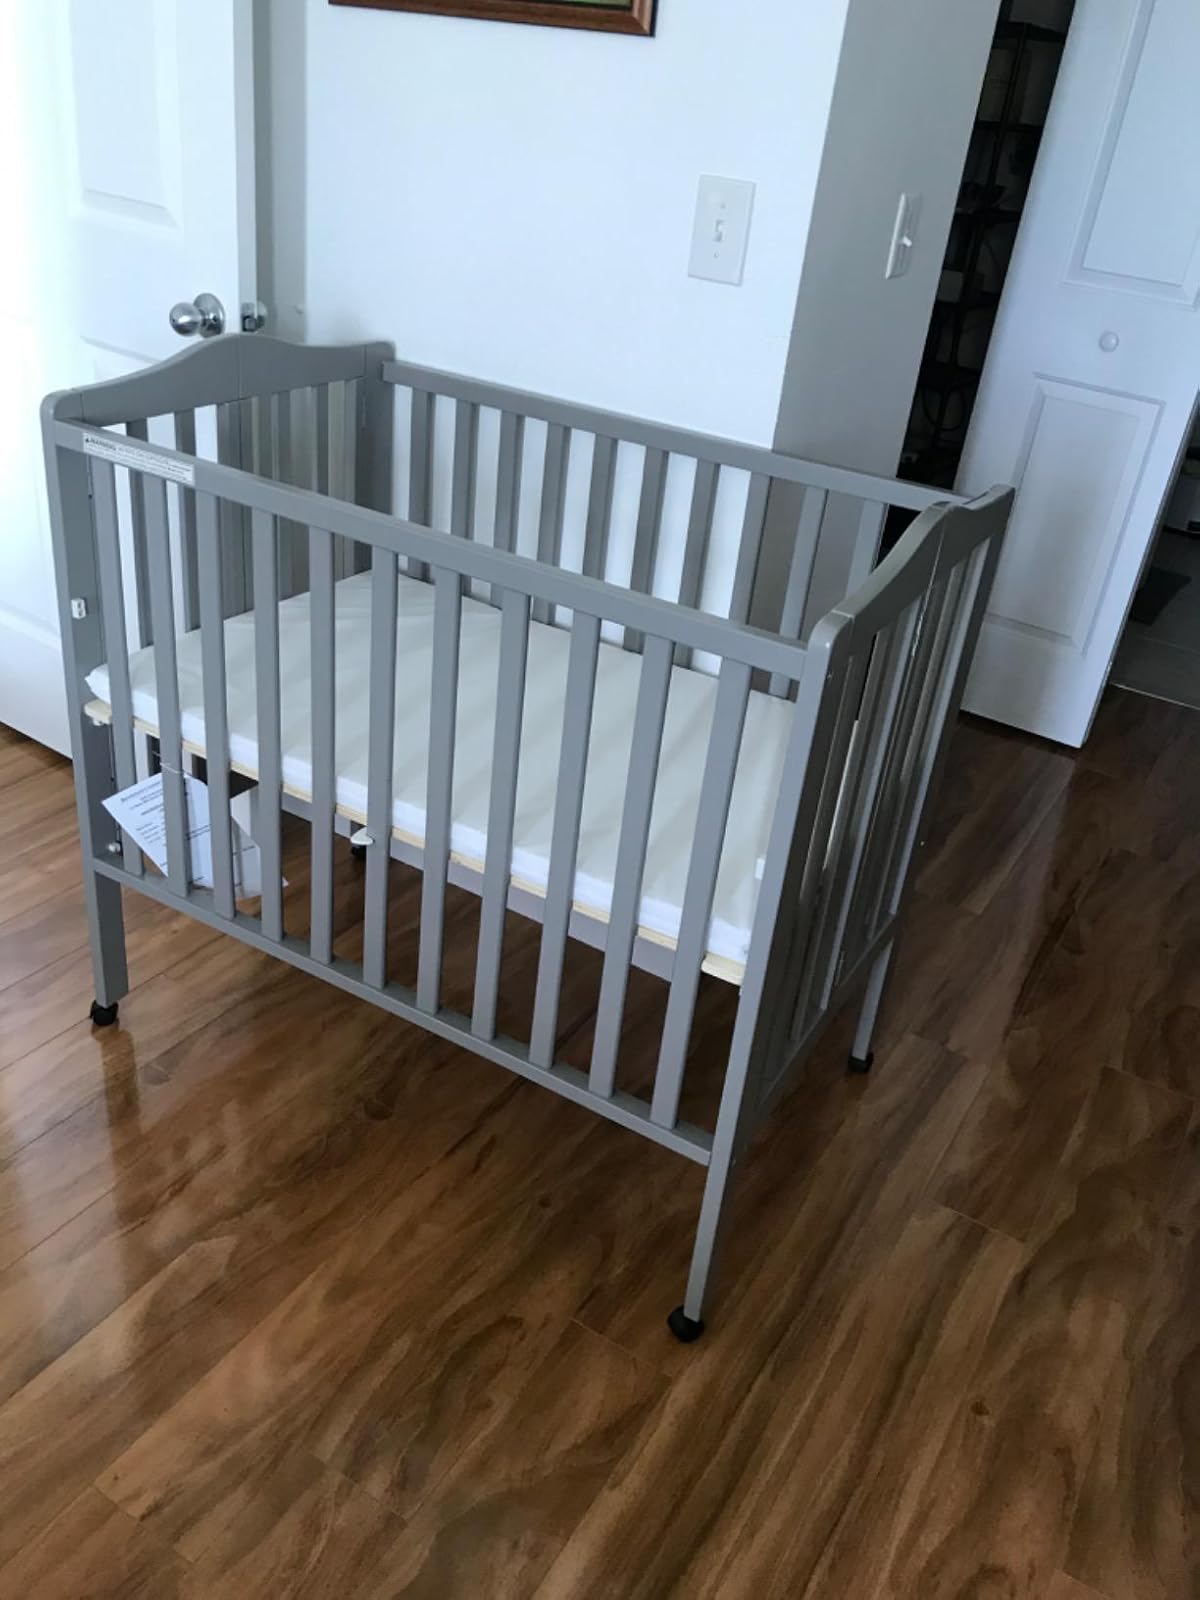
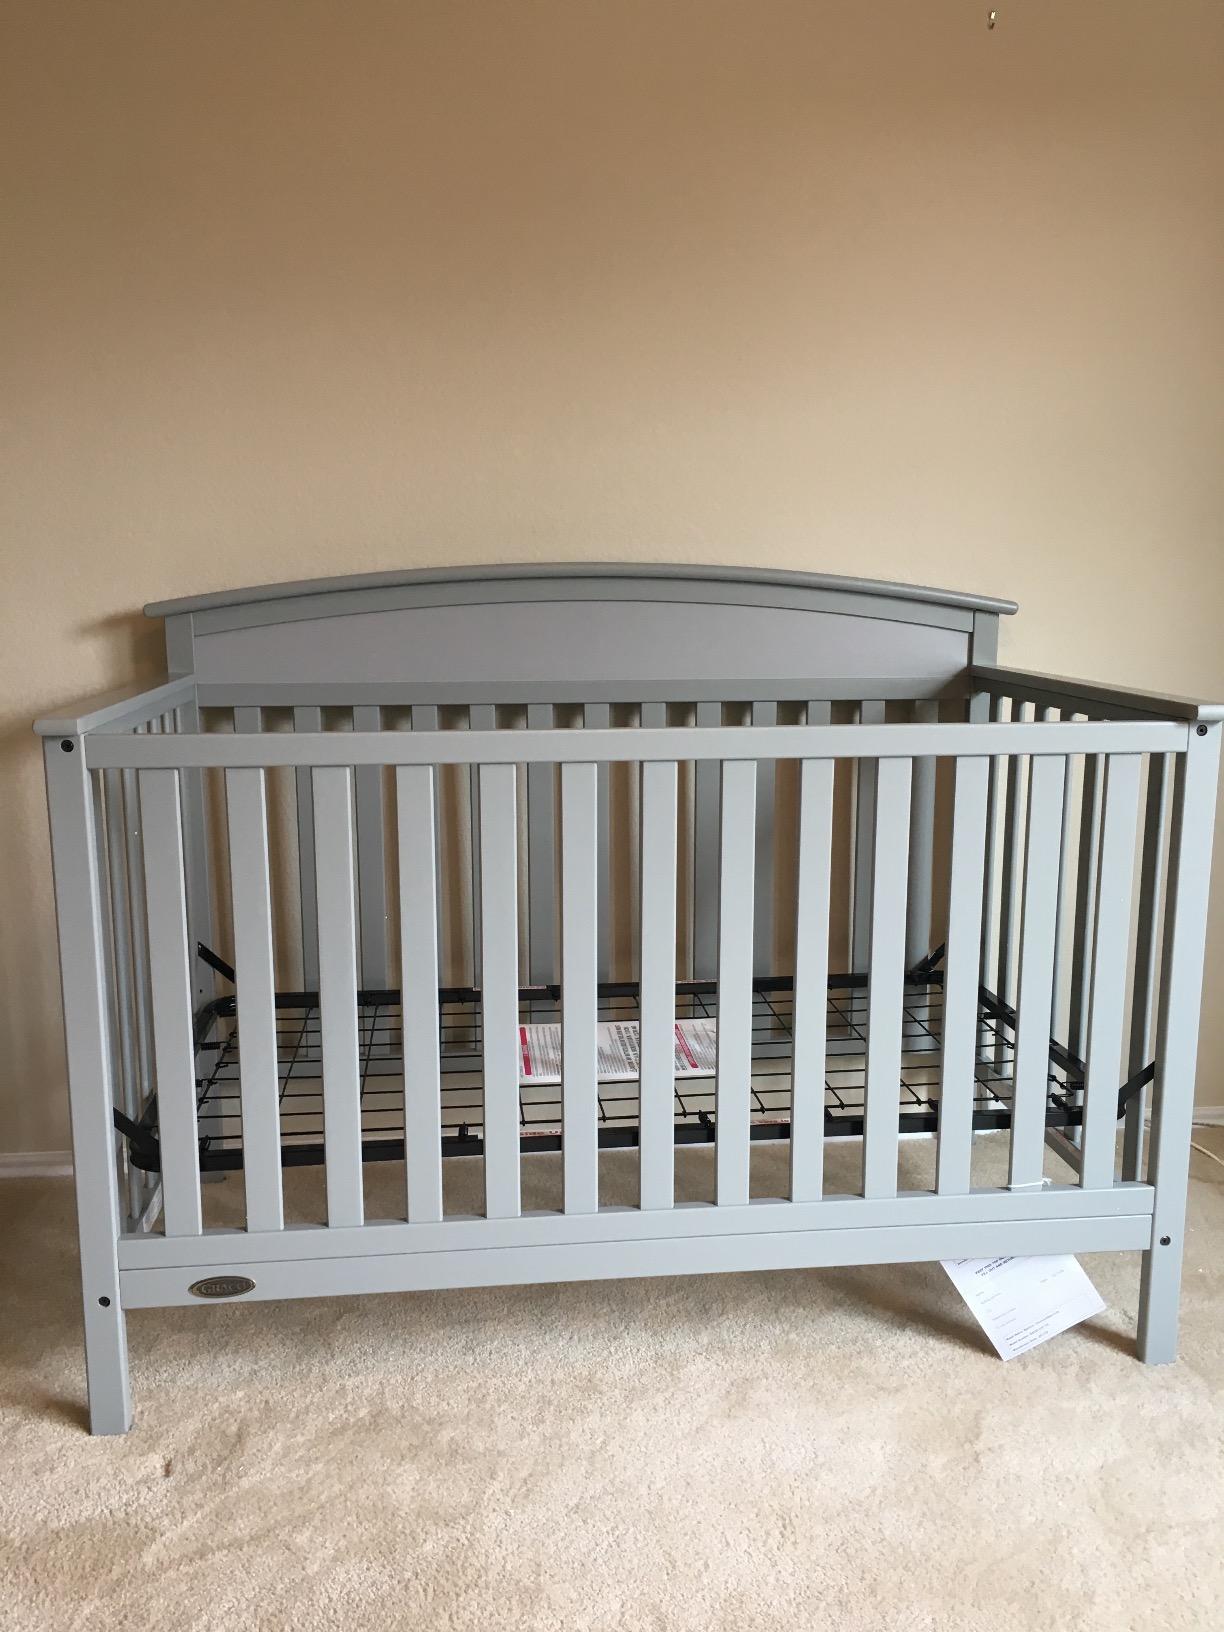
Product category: products_crib
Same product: no